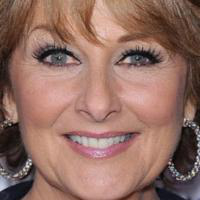
Age group: age 56-65